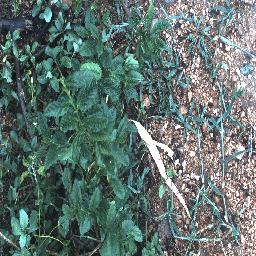
Label: negative